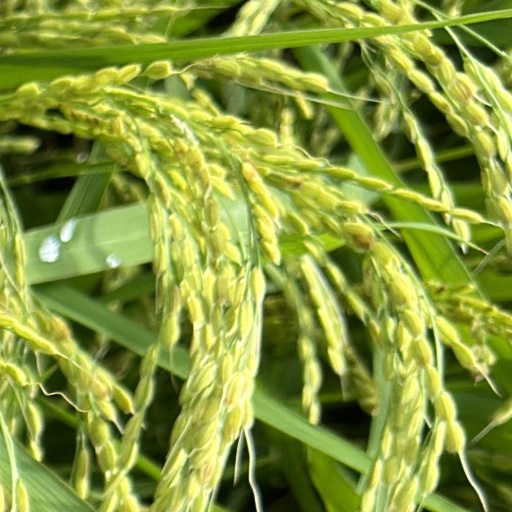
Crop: rice